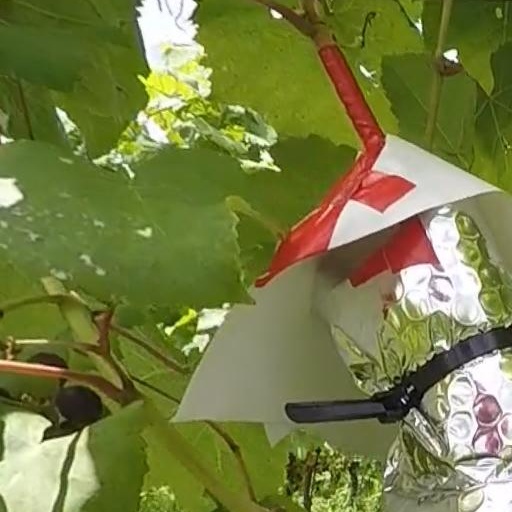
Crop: grape